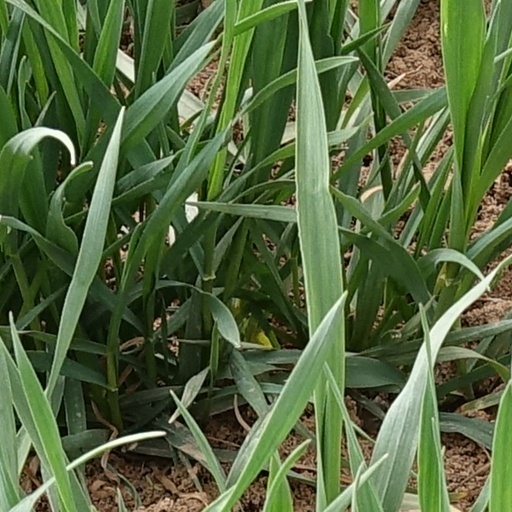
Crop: wheat